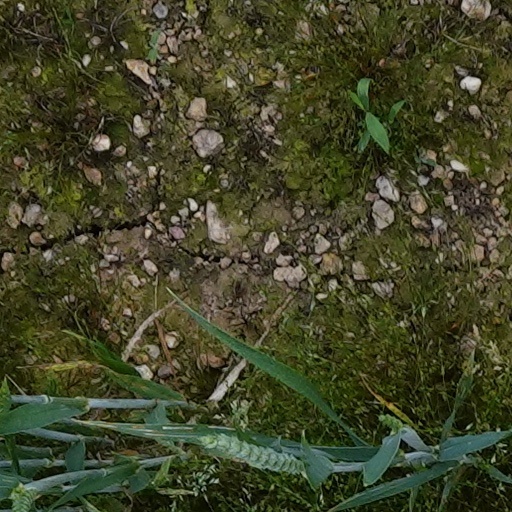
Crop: wheat